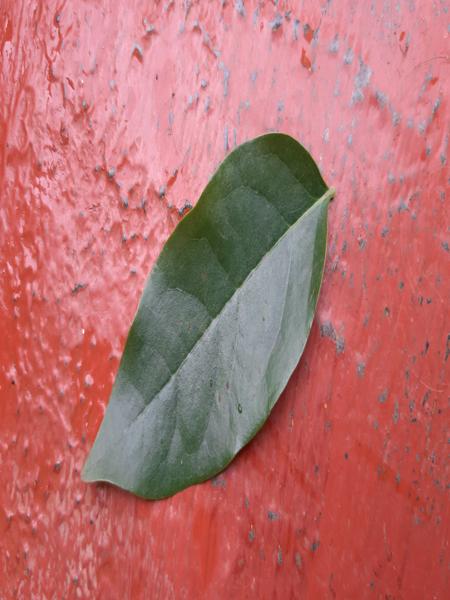
Plant: Amla